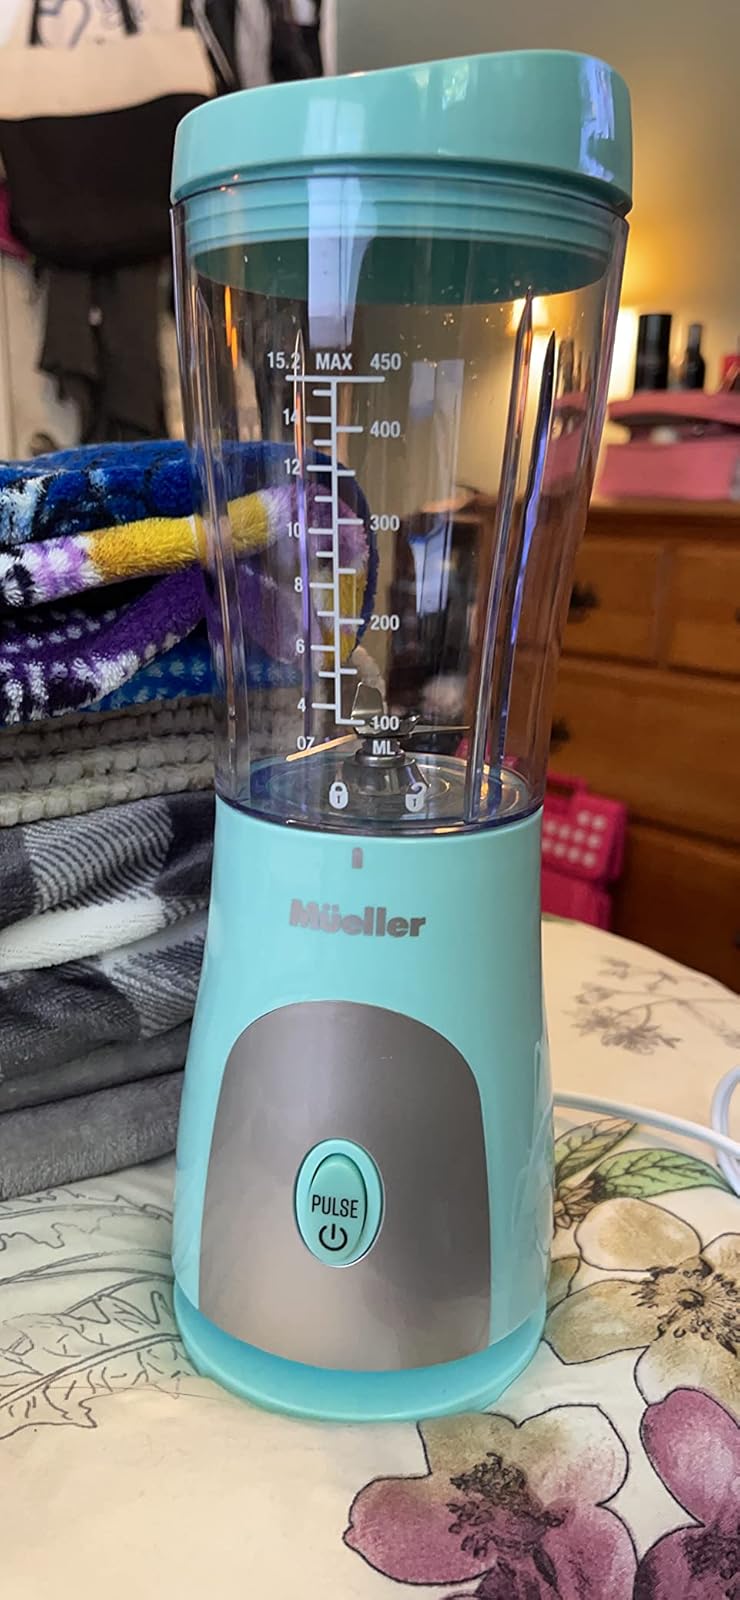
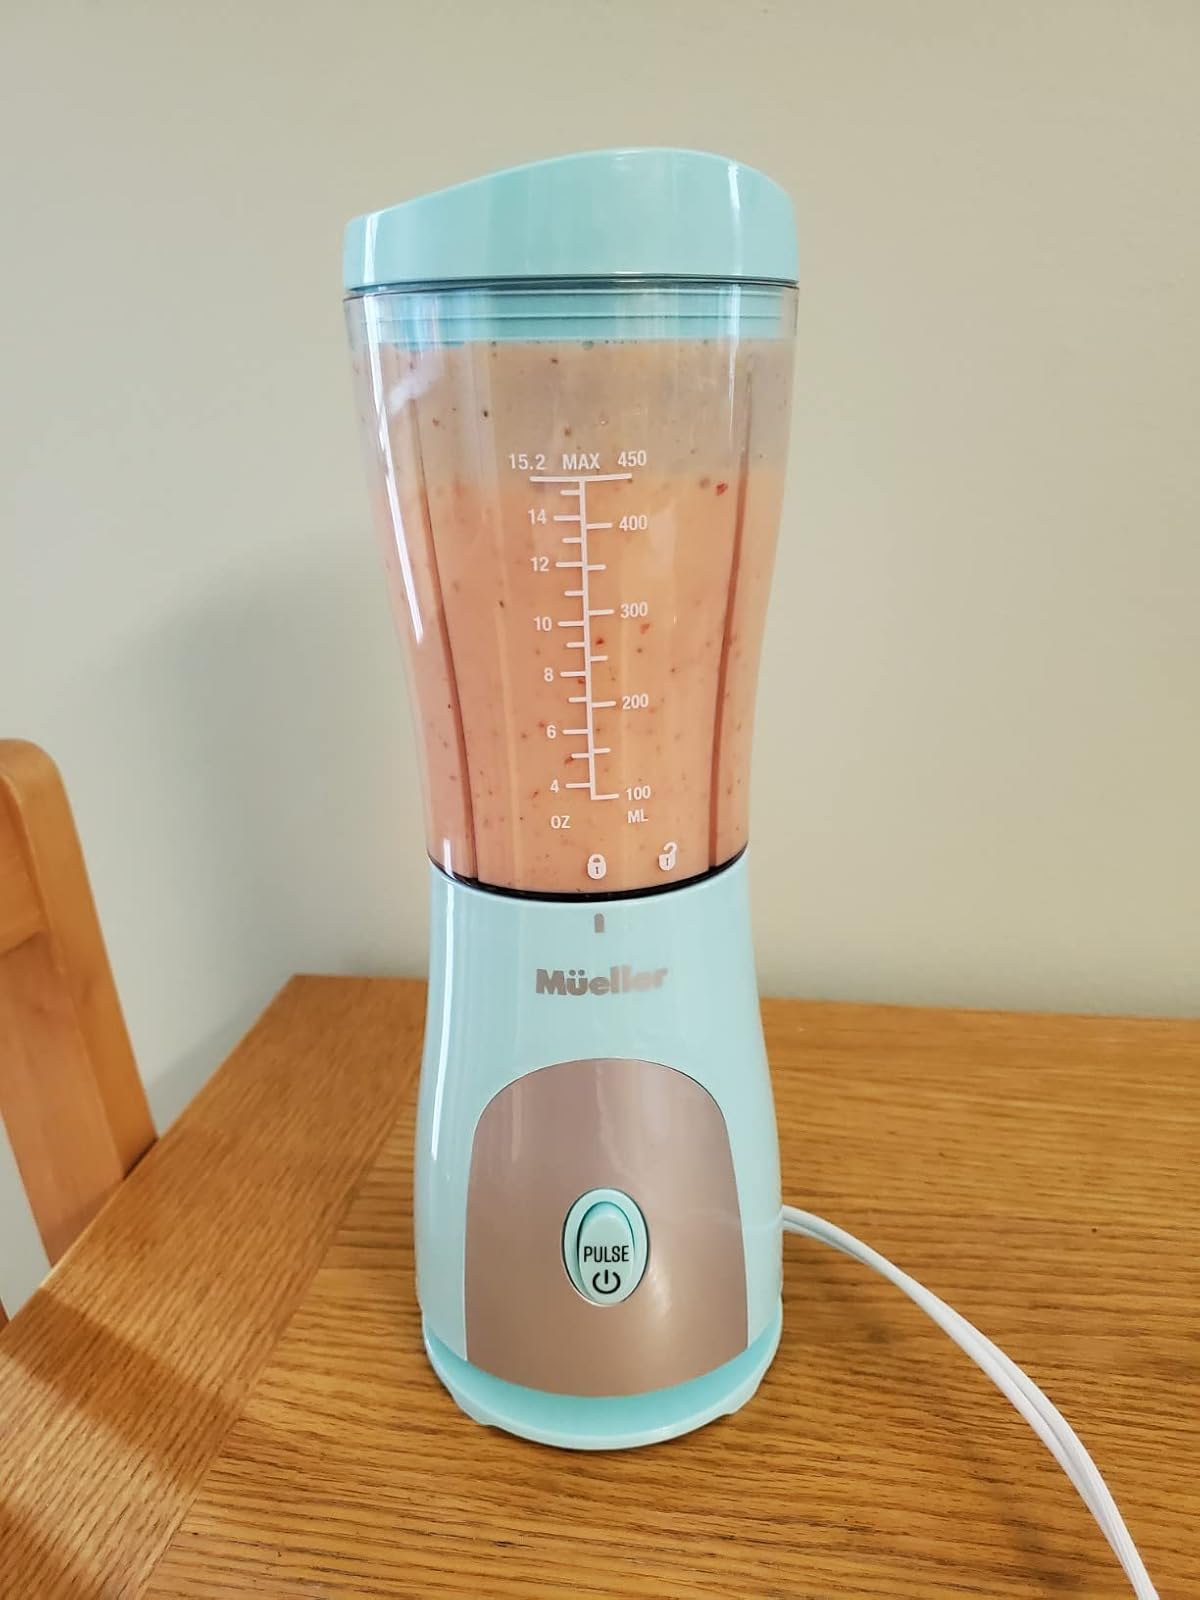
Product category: items_blender
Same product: yes